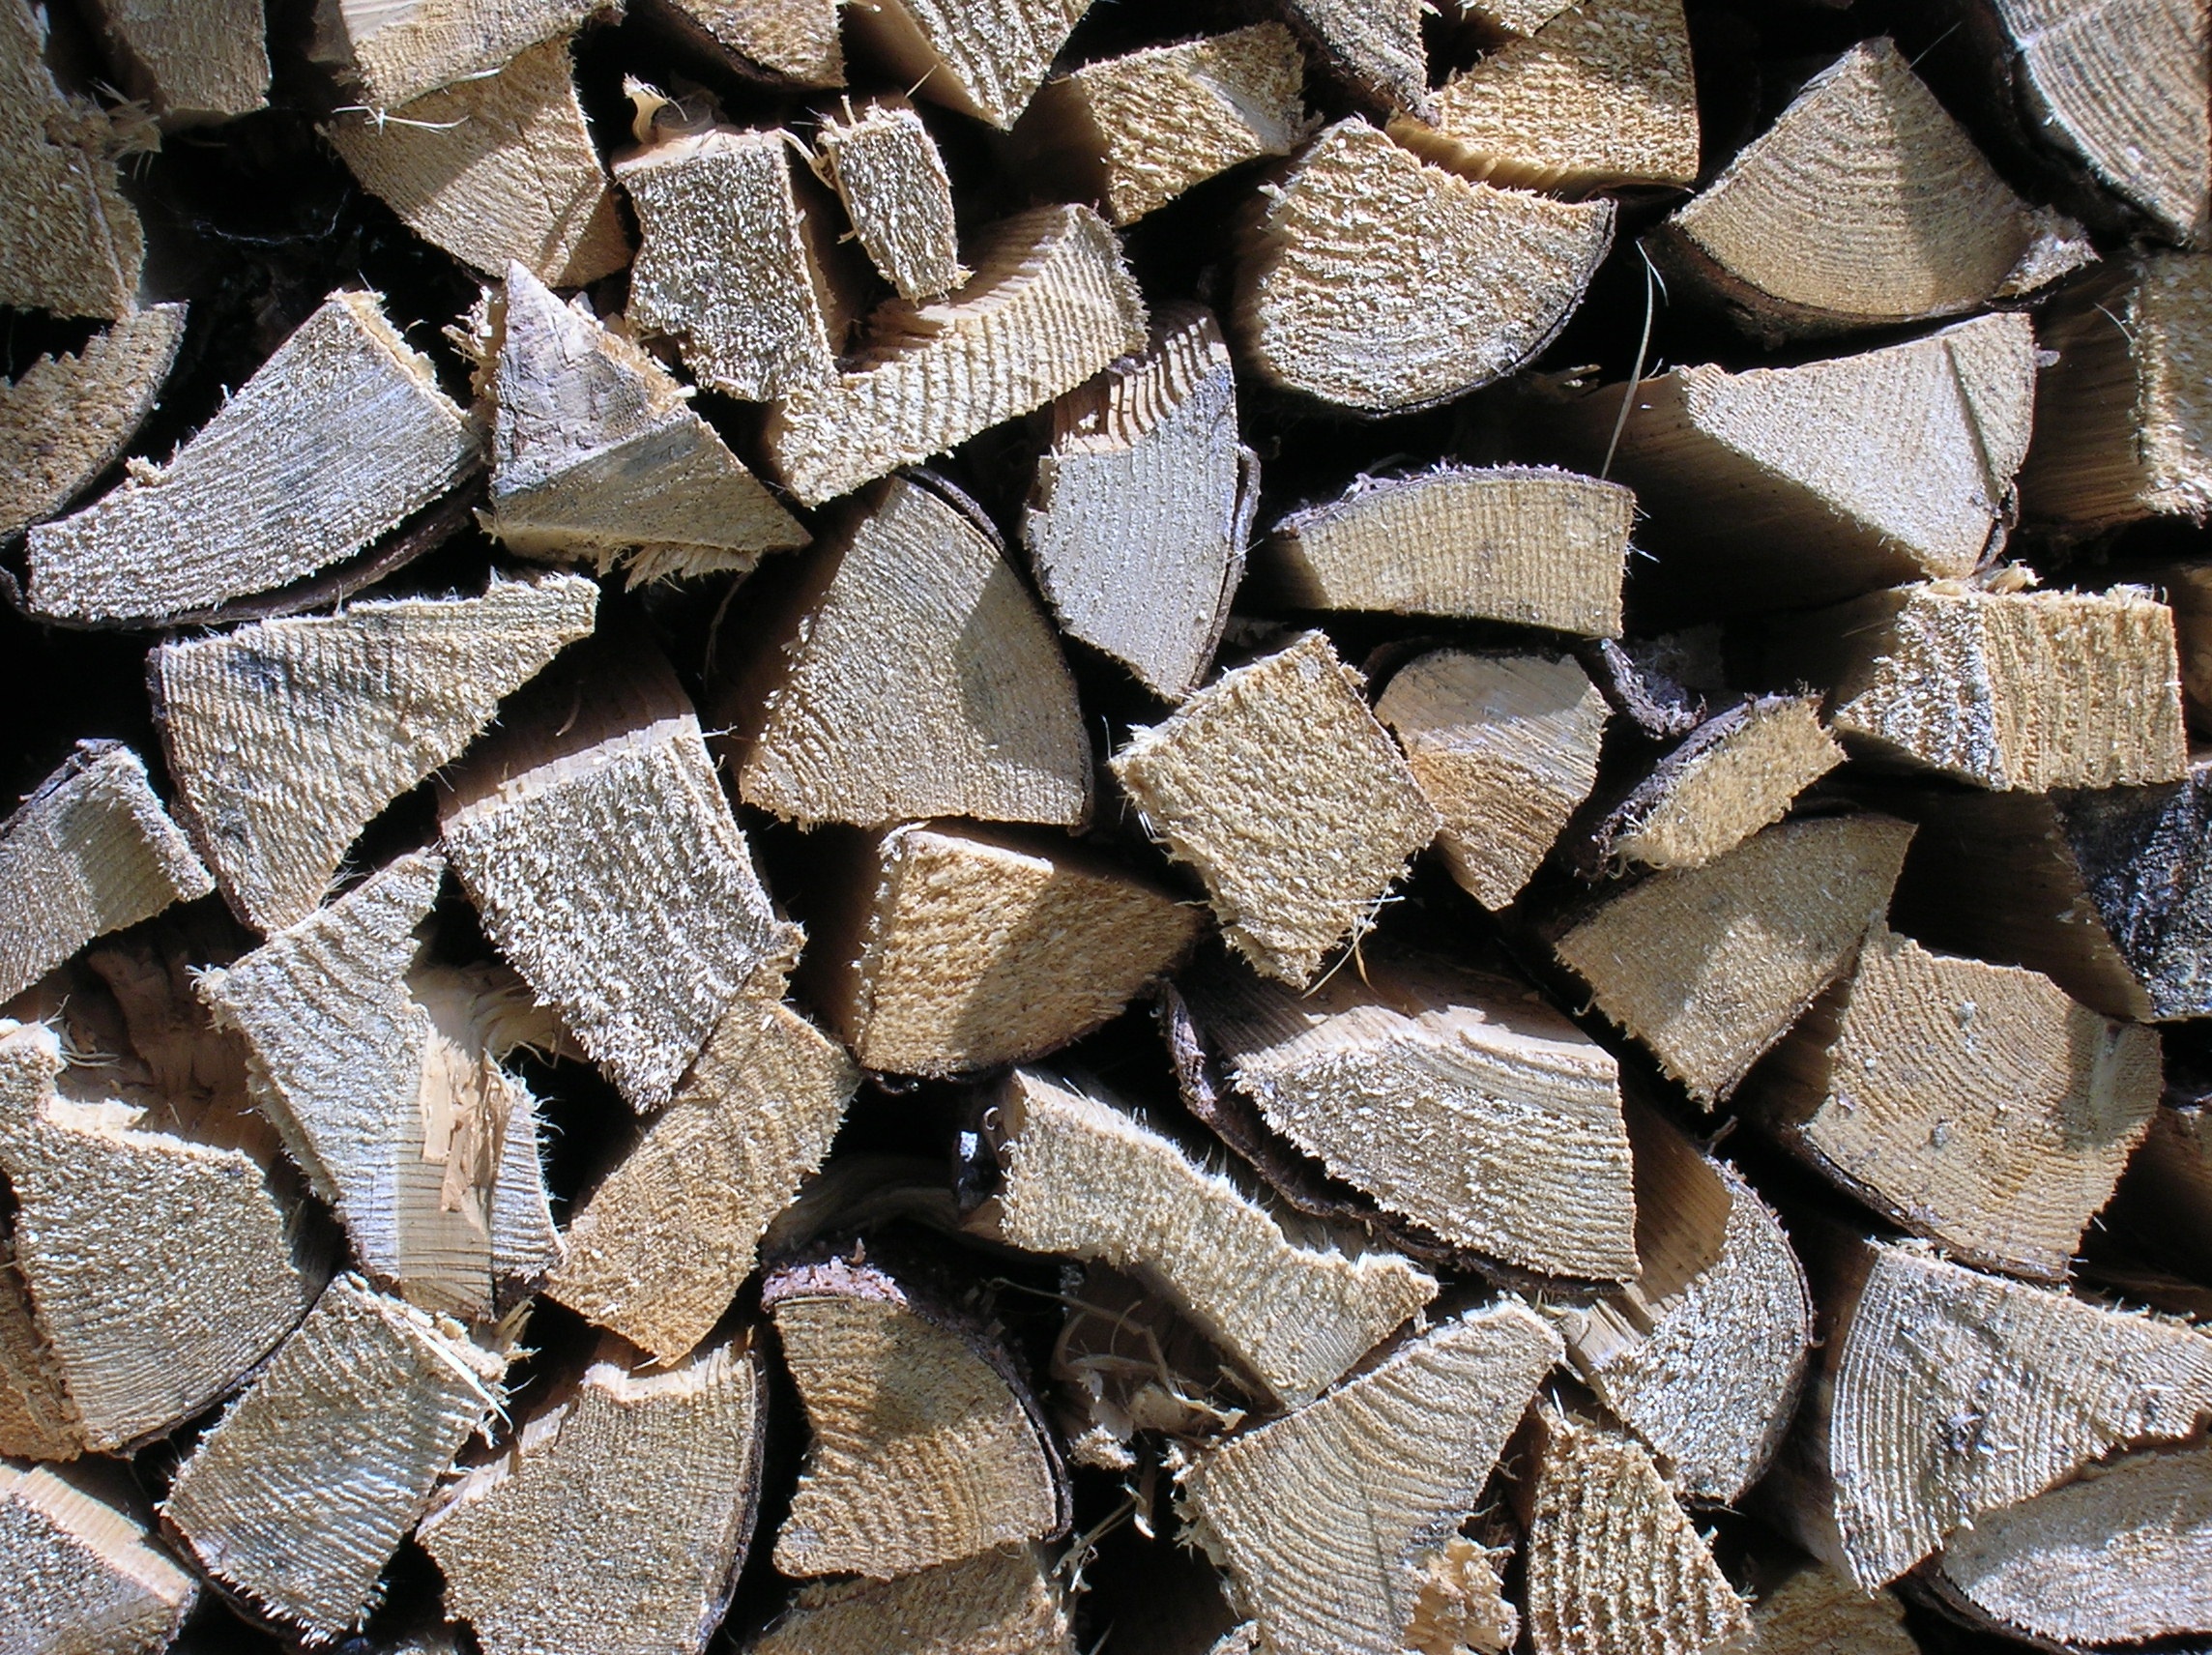
tree, branch, wood, texture, leaf, flower, trunk, pattern, brown, soil, material, close up, wooden structure, background, holzstapel